Mike Ruiz

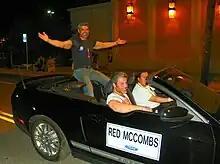
Mike Ruiz as the grand marshal of San Antonio's pride parade in 2011

Mike Ruiz is a Canadian photographer, director, television personality, former model, spokesperson, creative director, and actor.